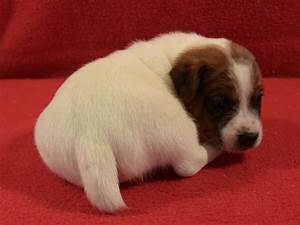
Label: cane